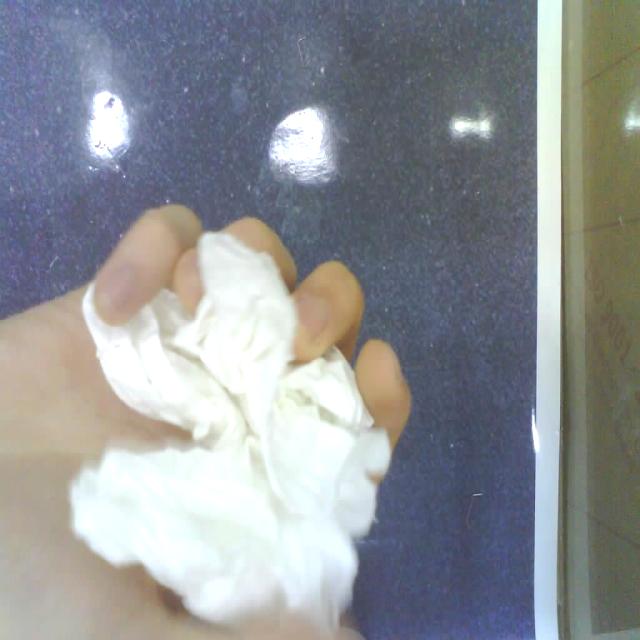
Label: tissues